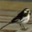
Label: bird